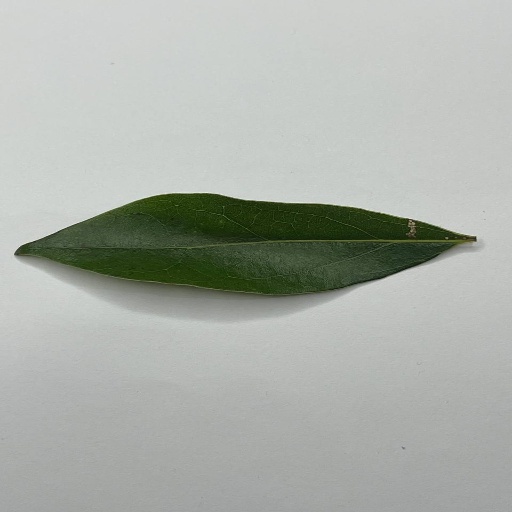
Species: Camphor
Leaf condition: Healthy Leaf